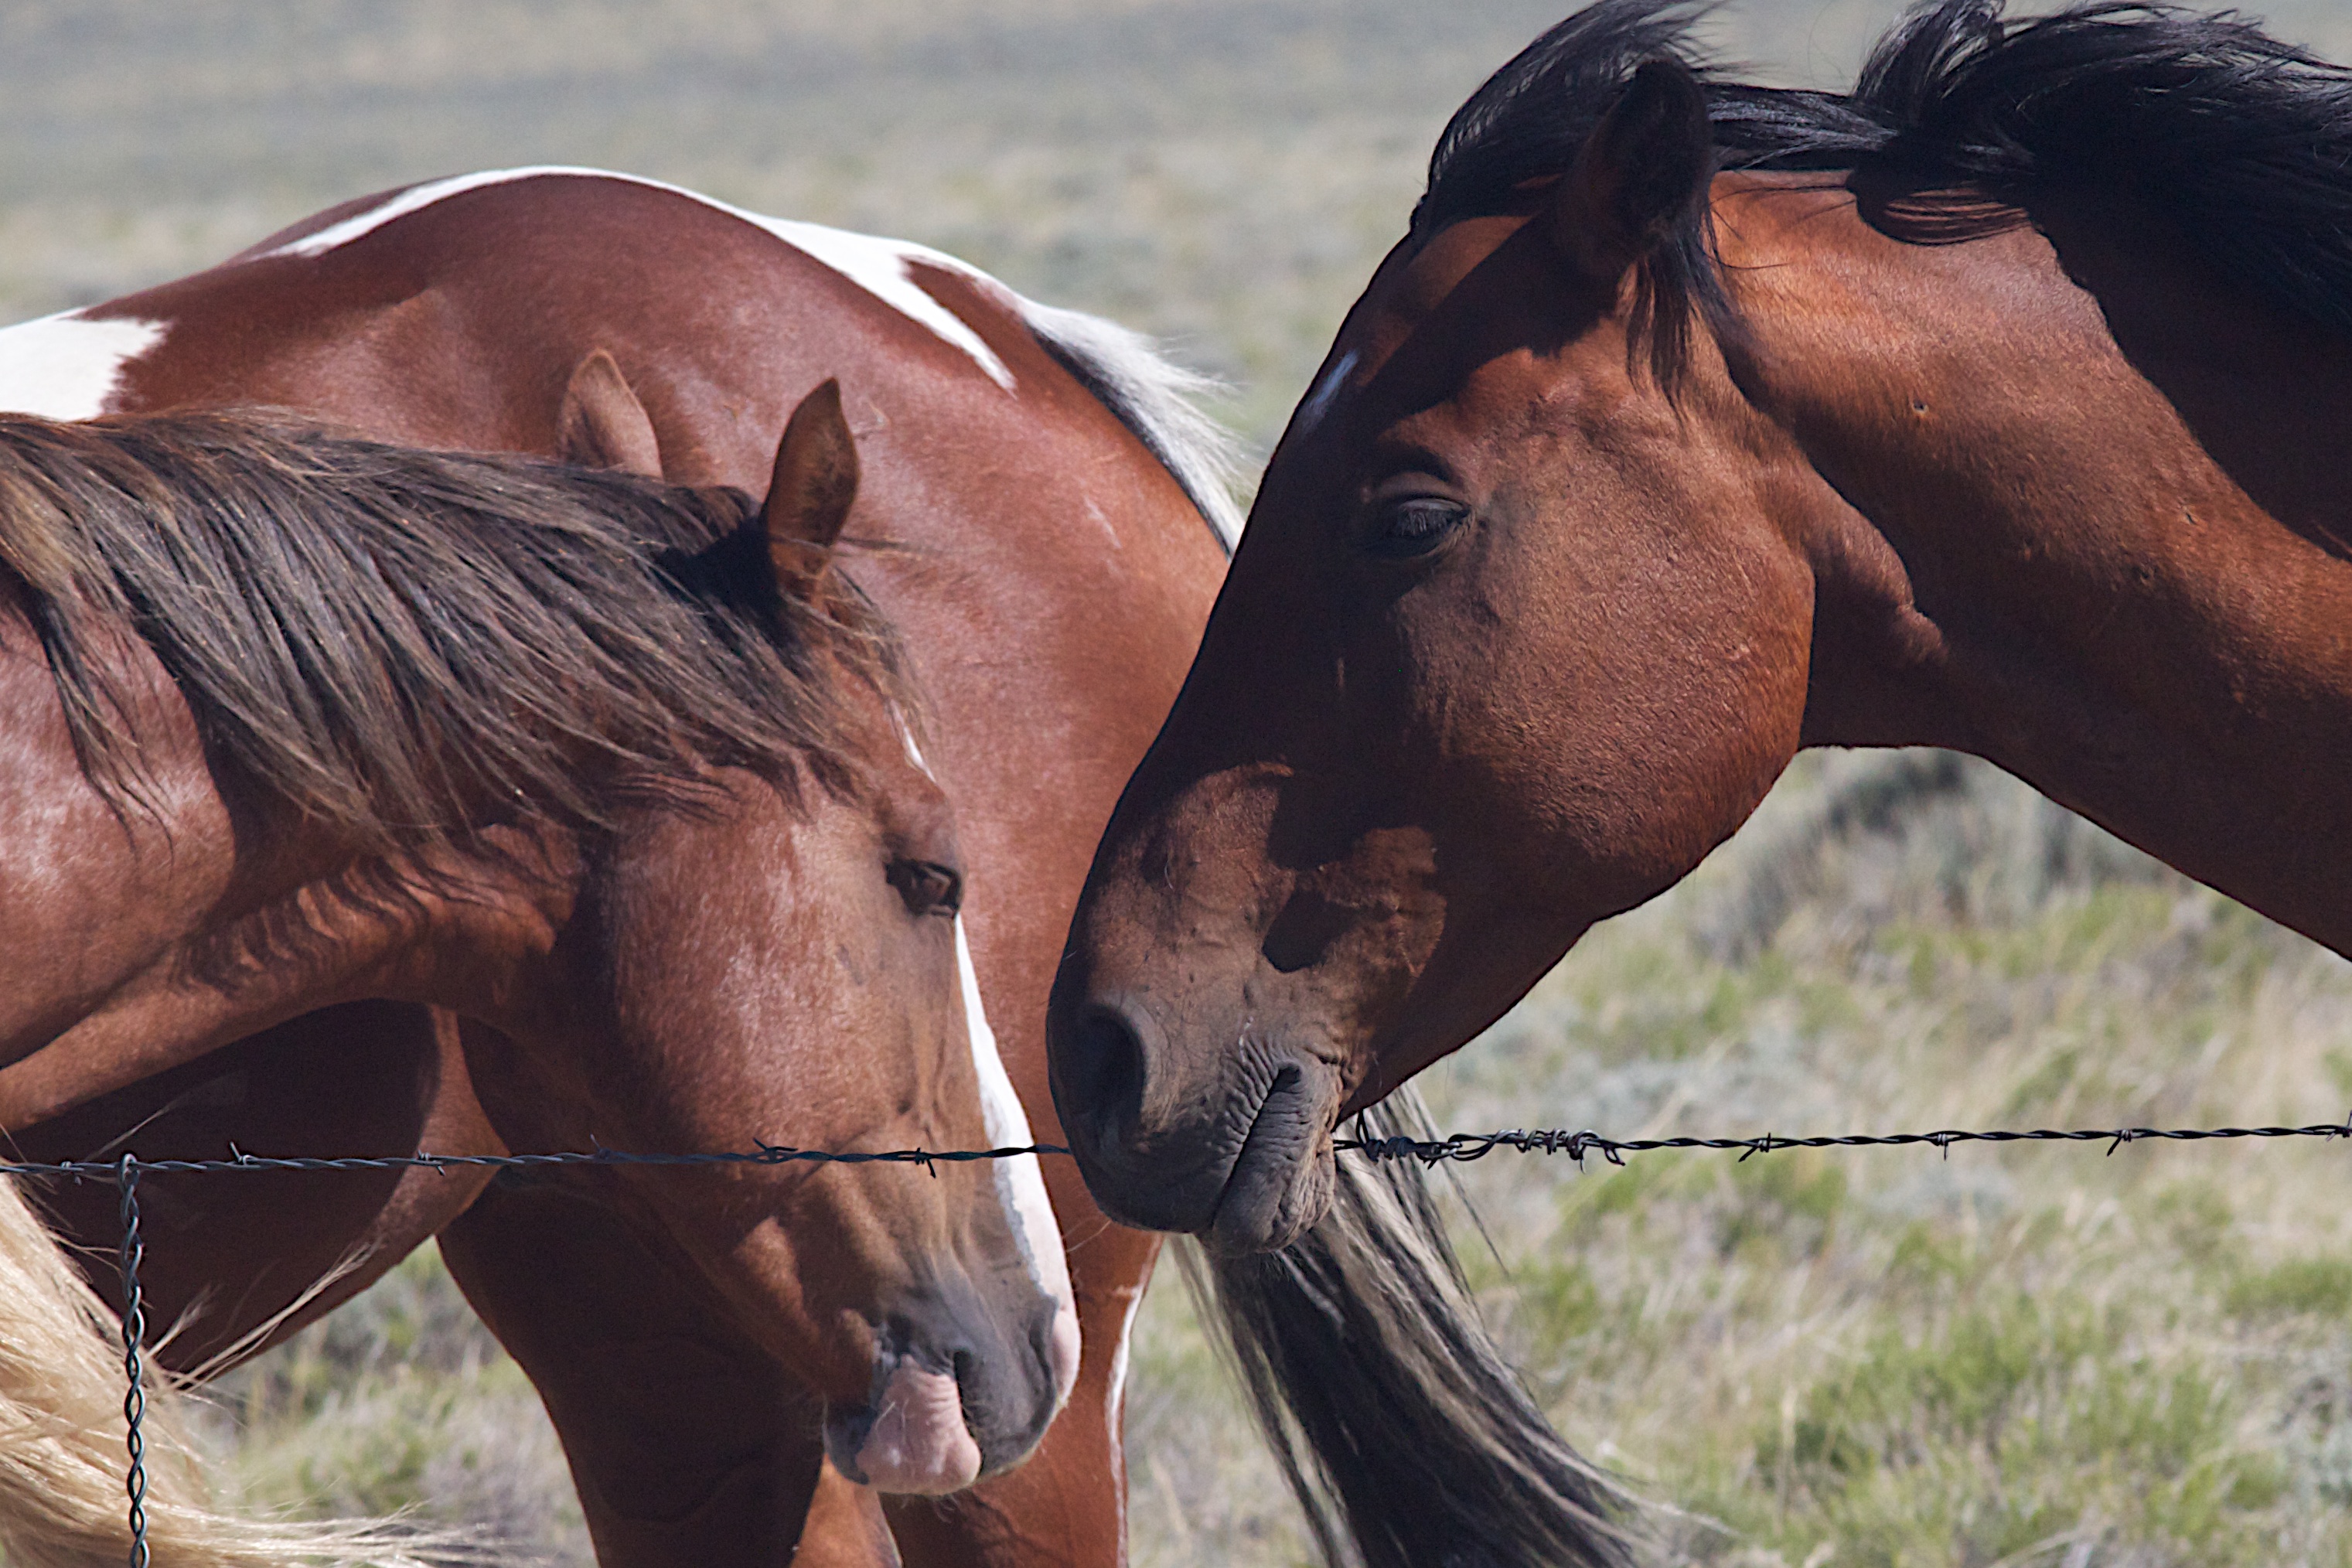
horse, rein, mammal, stallion, mane, mare, odyssey, wyoming, equestrianism, horse like mammal, mustang horse